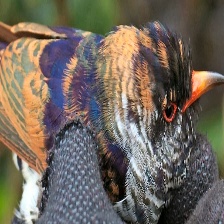
Species: VIOLET CUCKOO
Scientific name:  CHRYSOCOCCYX XANTHORHYNCHUS